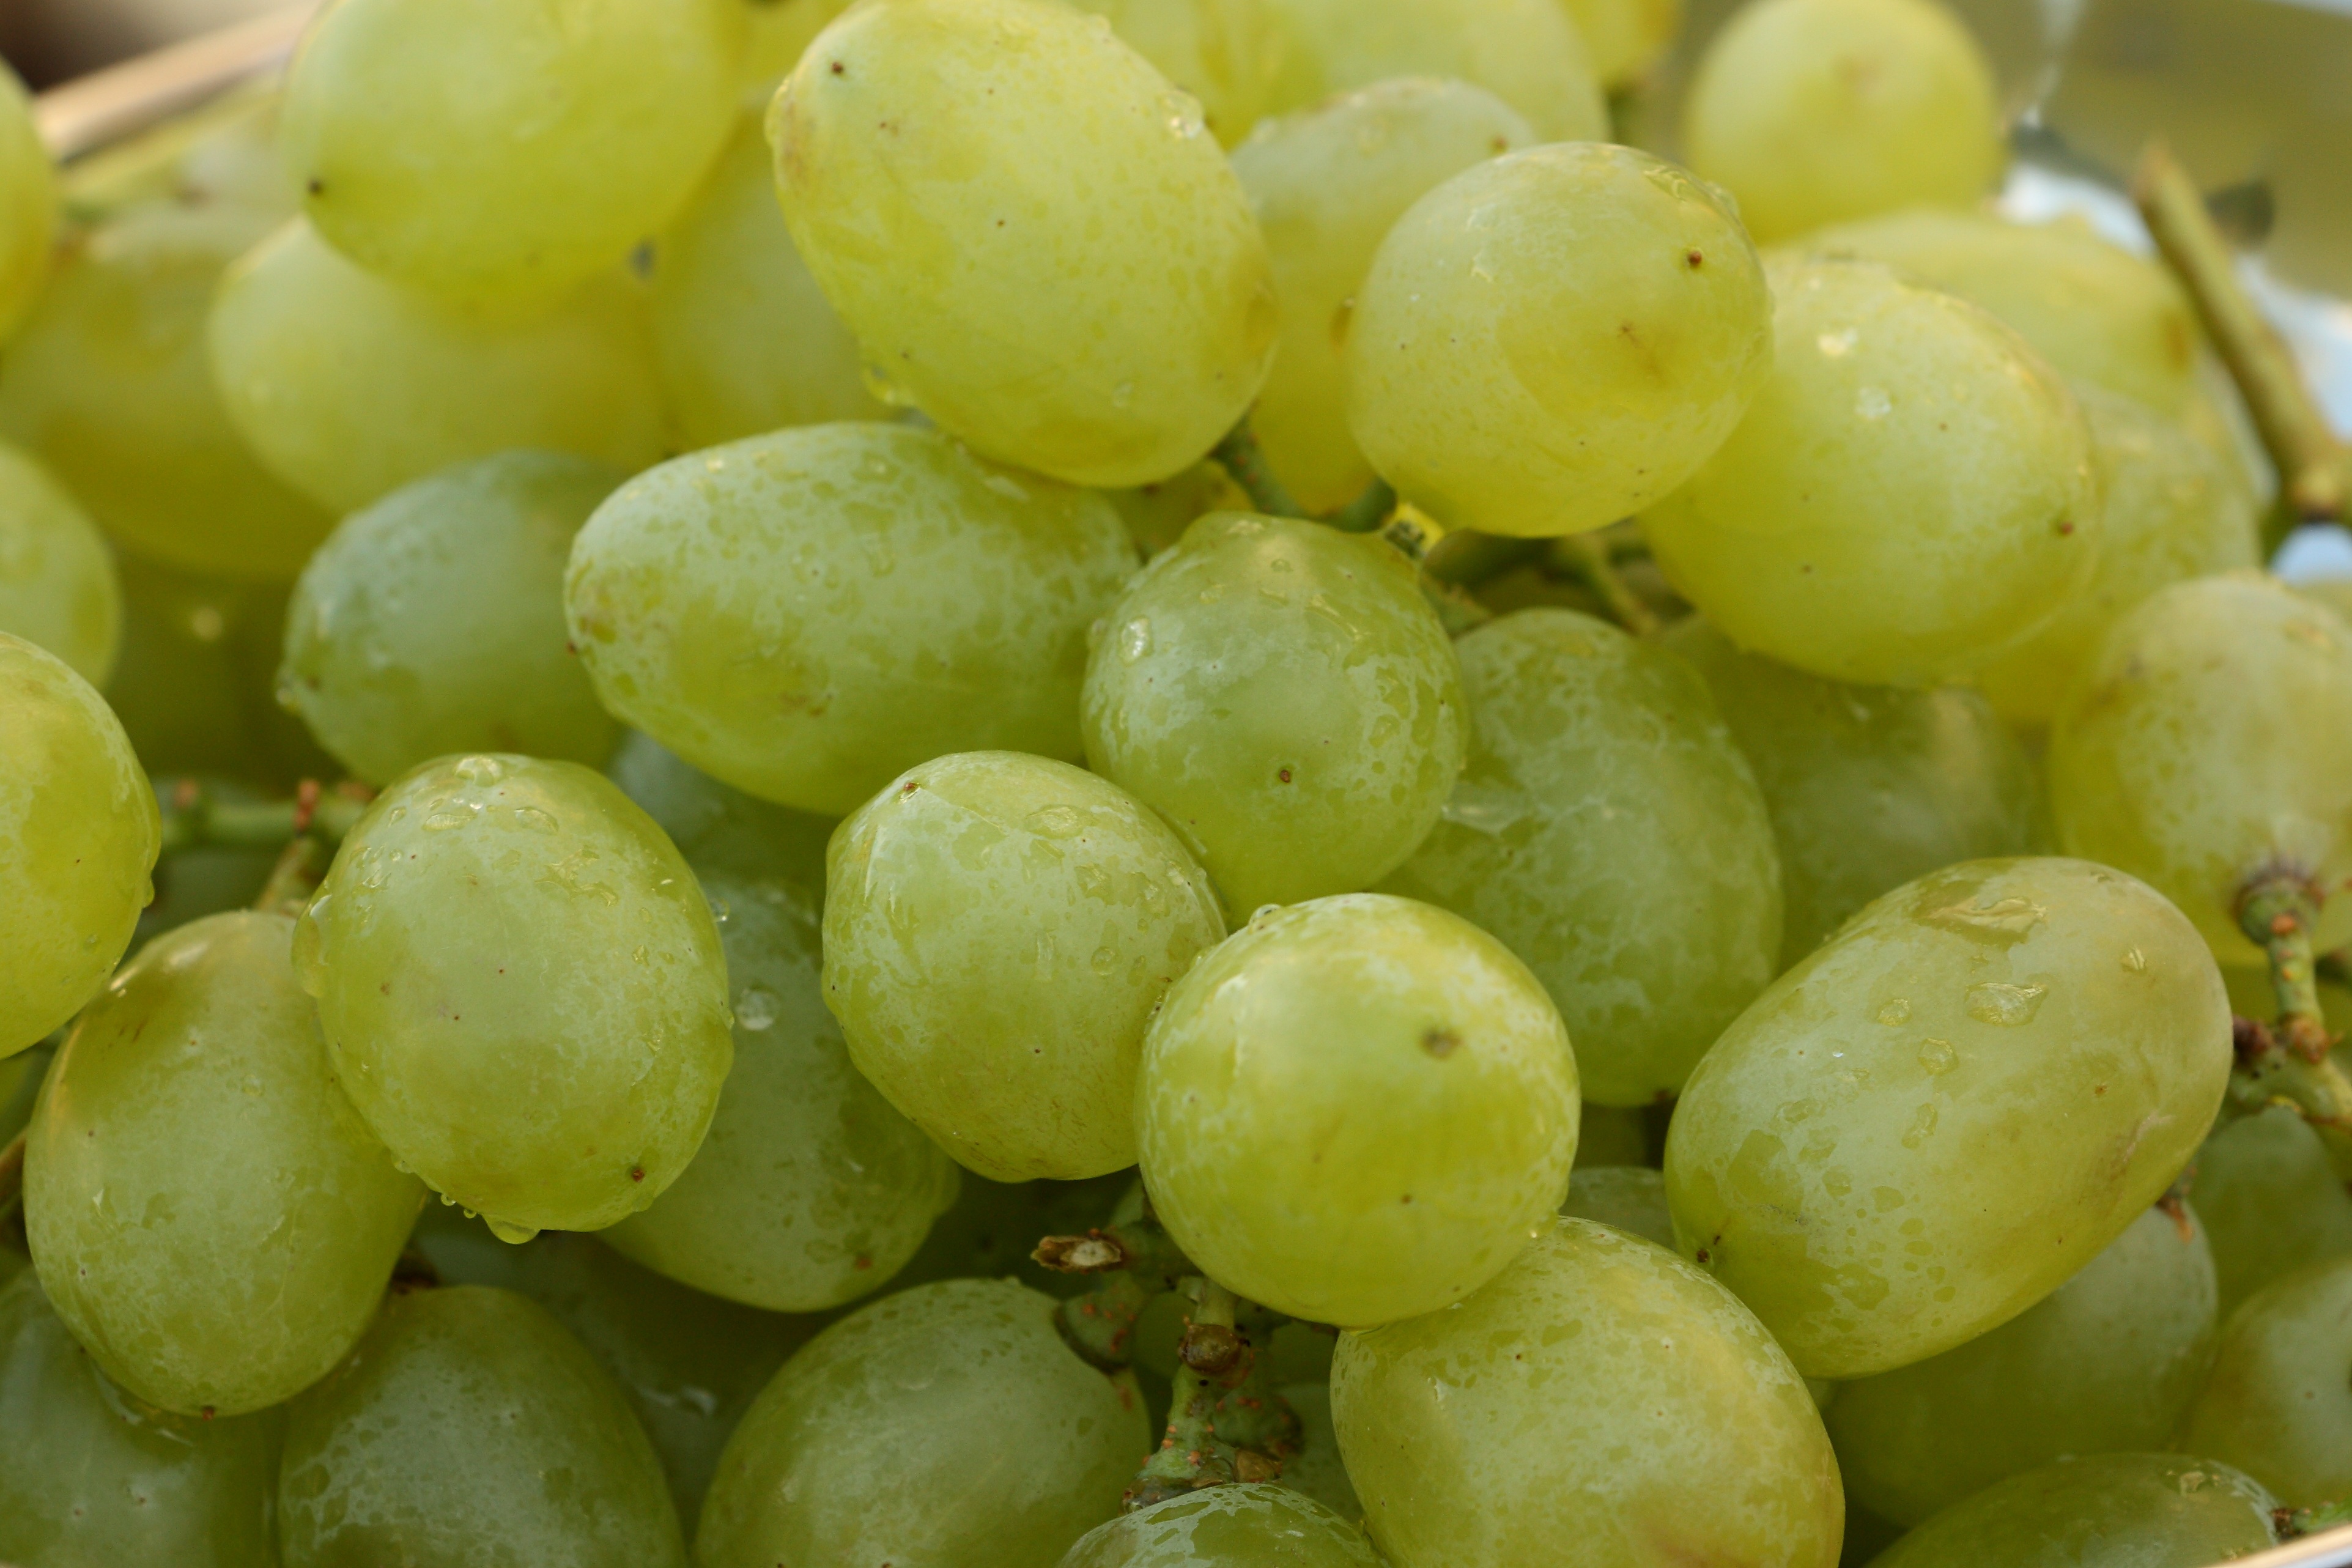
plant, grape, fruit, food, green, produce, agriculture, fruit bowl, grapes, fruits, flowering plant, vitis, sultana, land plant, grapevine family